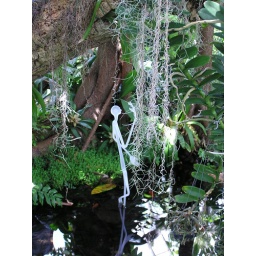
a 'misanoid' glass human/alien in water